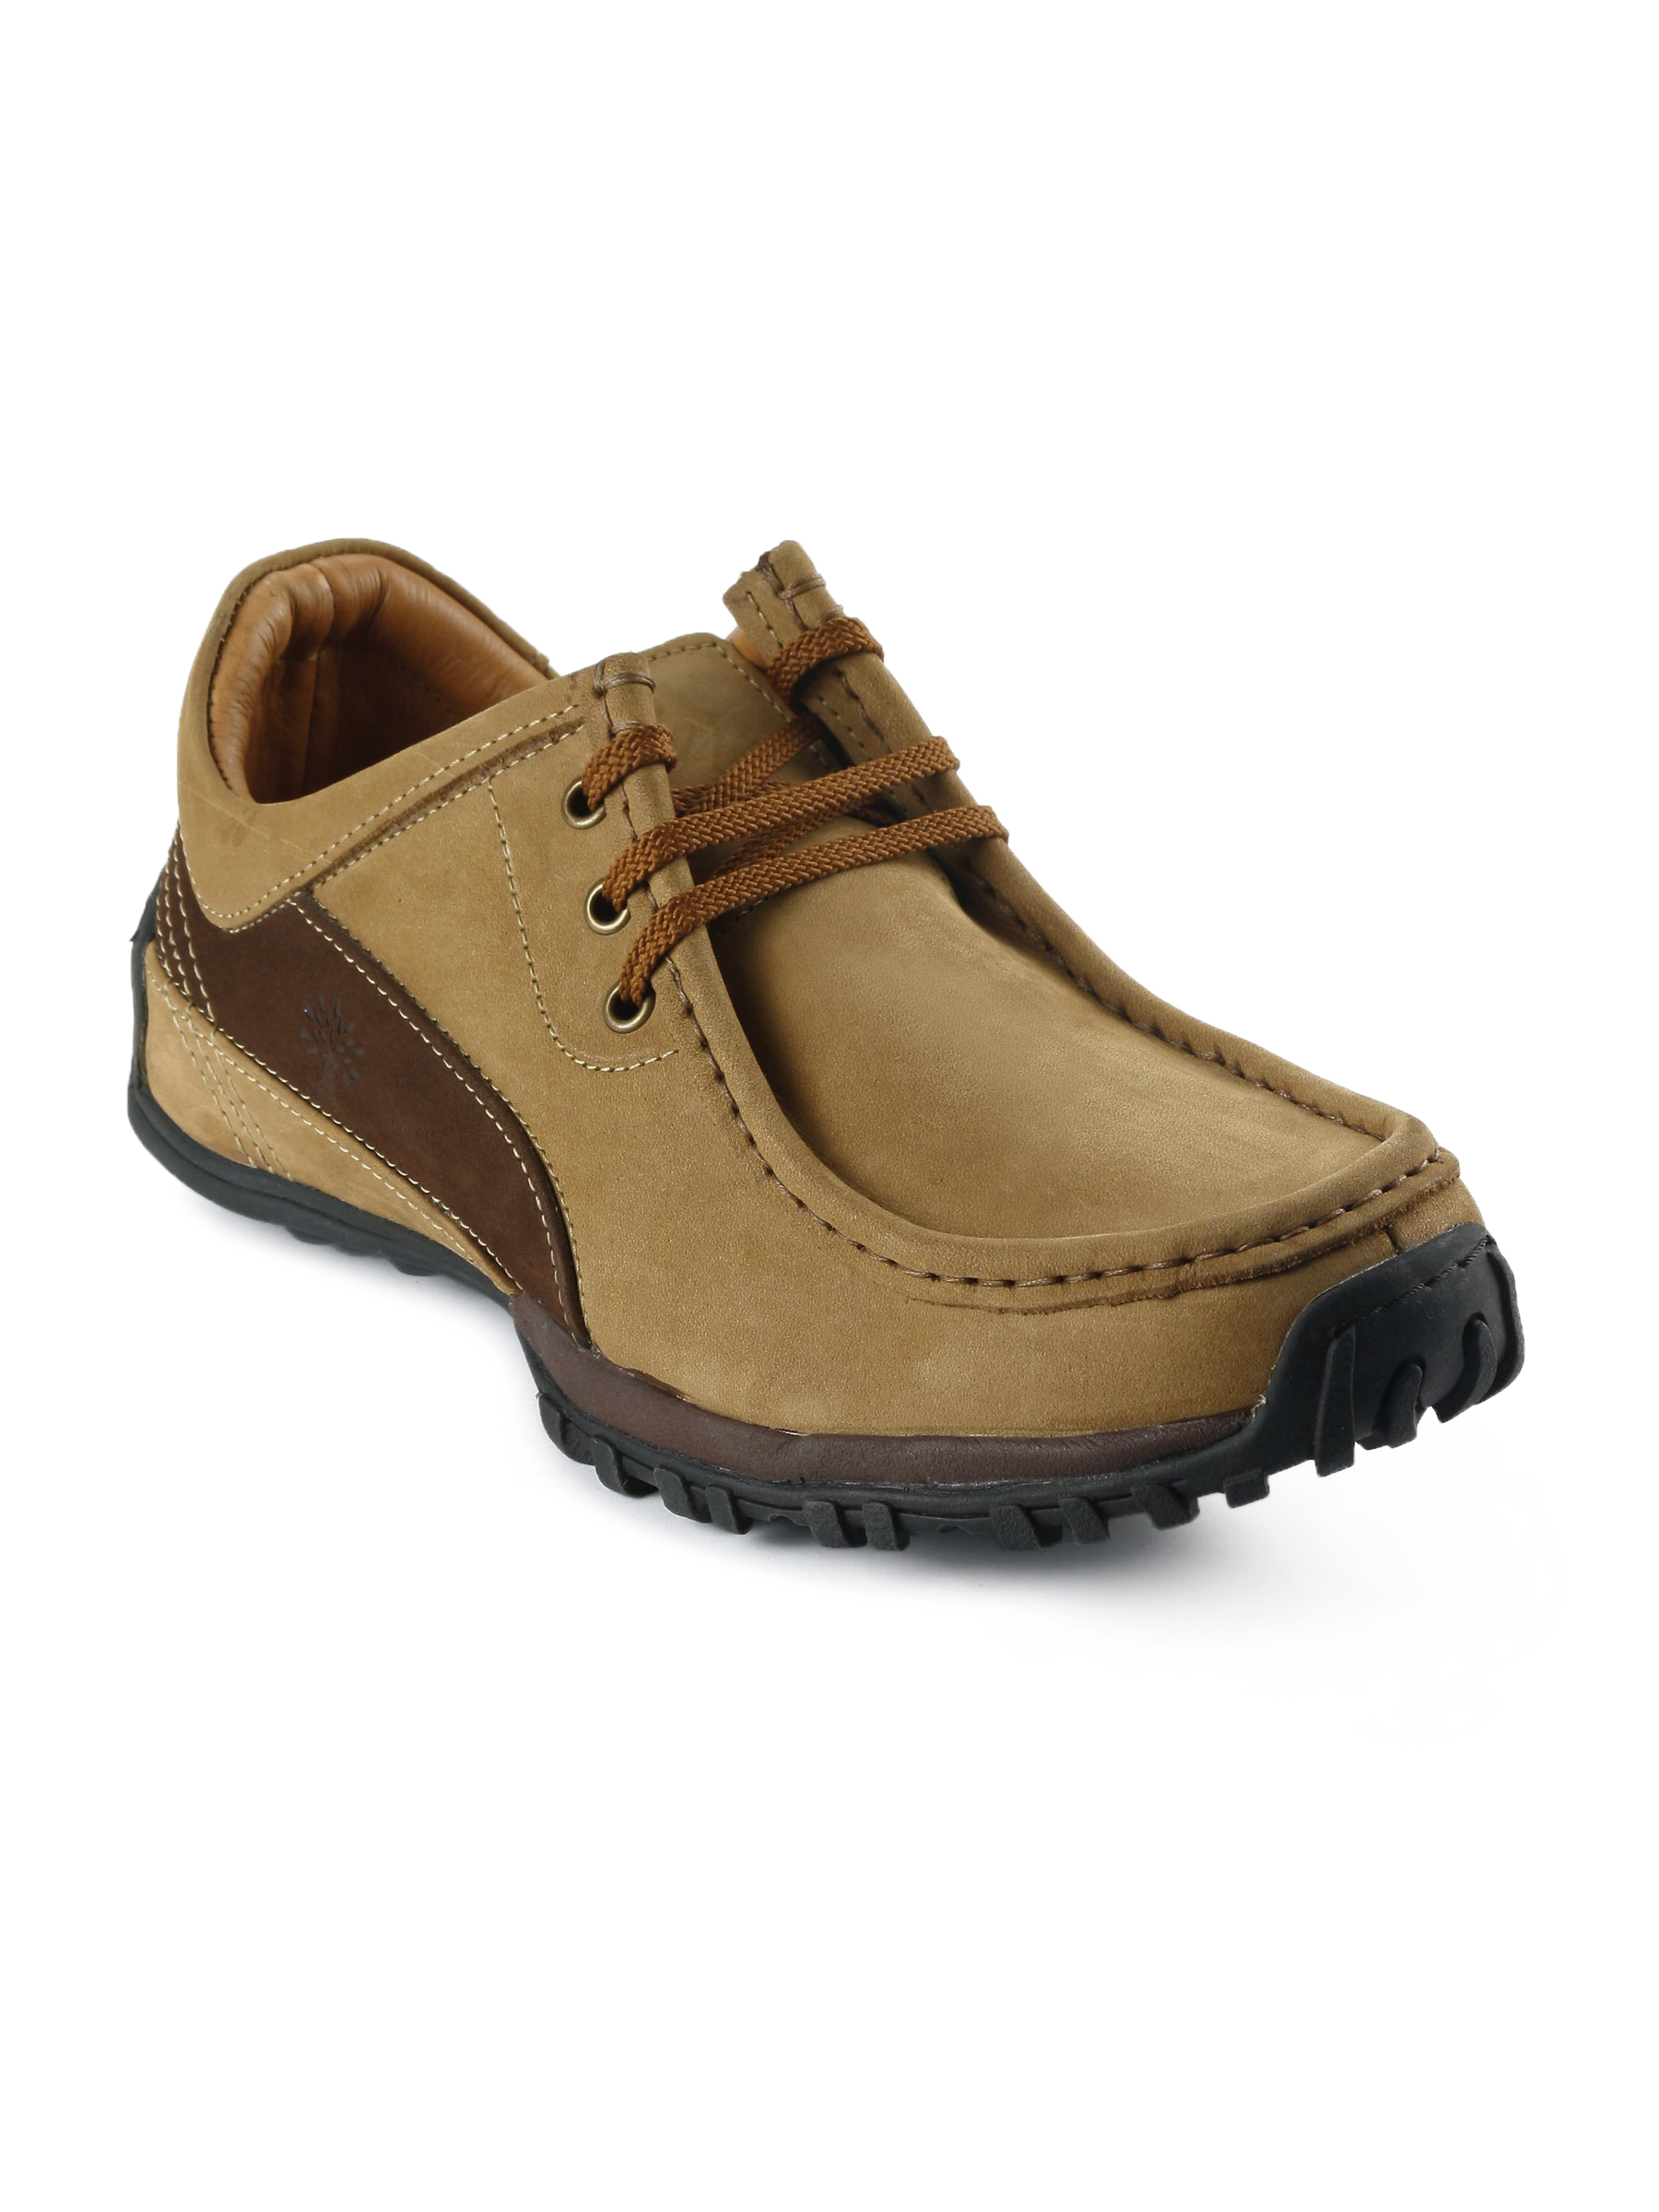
Woodland Men Brown Casual Shoes
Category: Footwear / Shoes / Casual Shoes
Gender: Men
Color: Brown
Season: Summer 2012
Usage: Casual